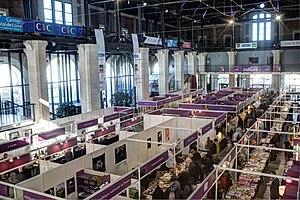
Photo allégée pour le web du salon du livre des Rendez-vous de l'histoire en plongée
Le festival Les Rendez-vous de l'Histoire est une manifestation fondée en 1998 par Jack Lang, alors maire de Blois, sur une proposition et une idée de Francis Chevrier.